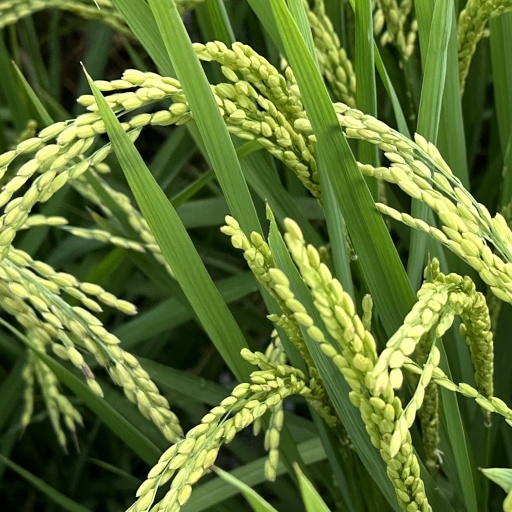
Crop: rice